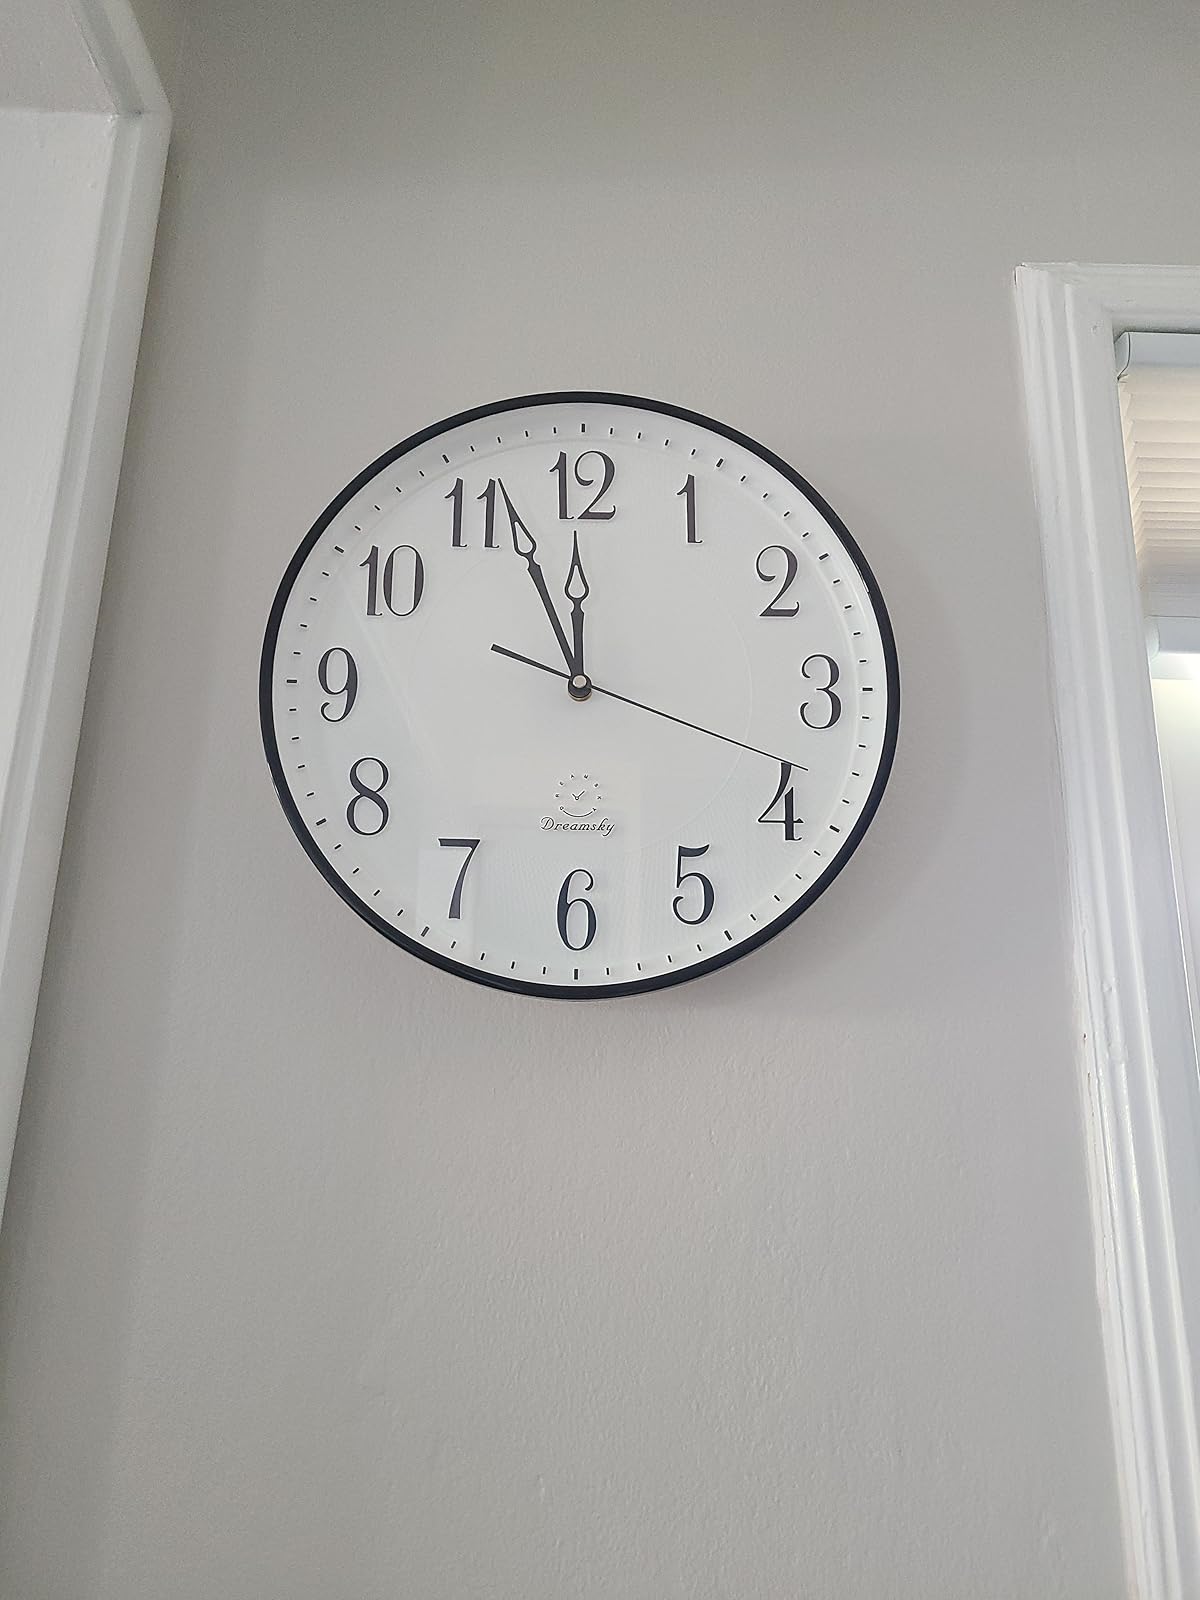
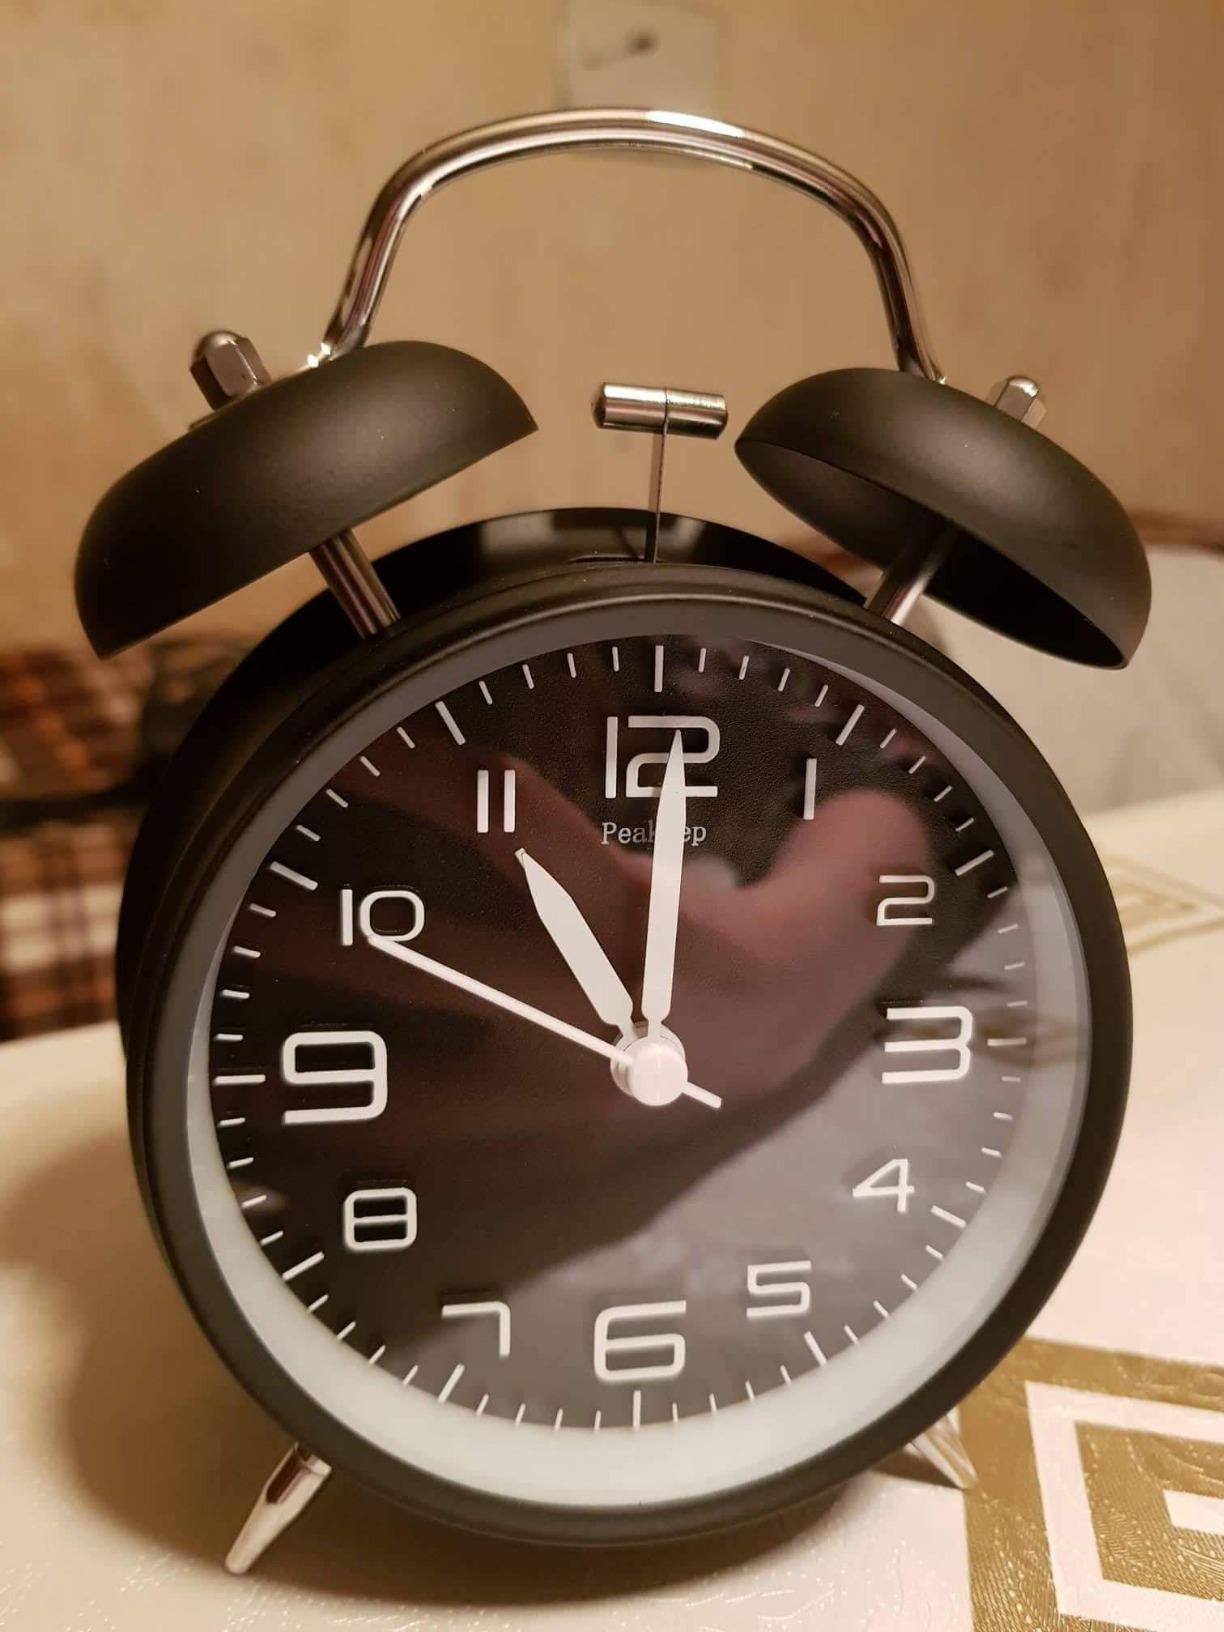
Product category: clock
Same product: no